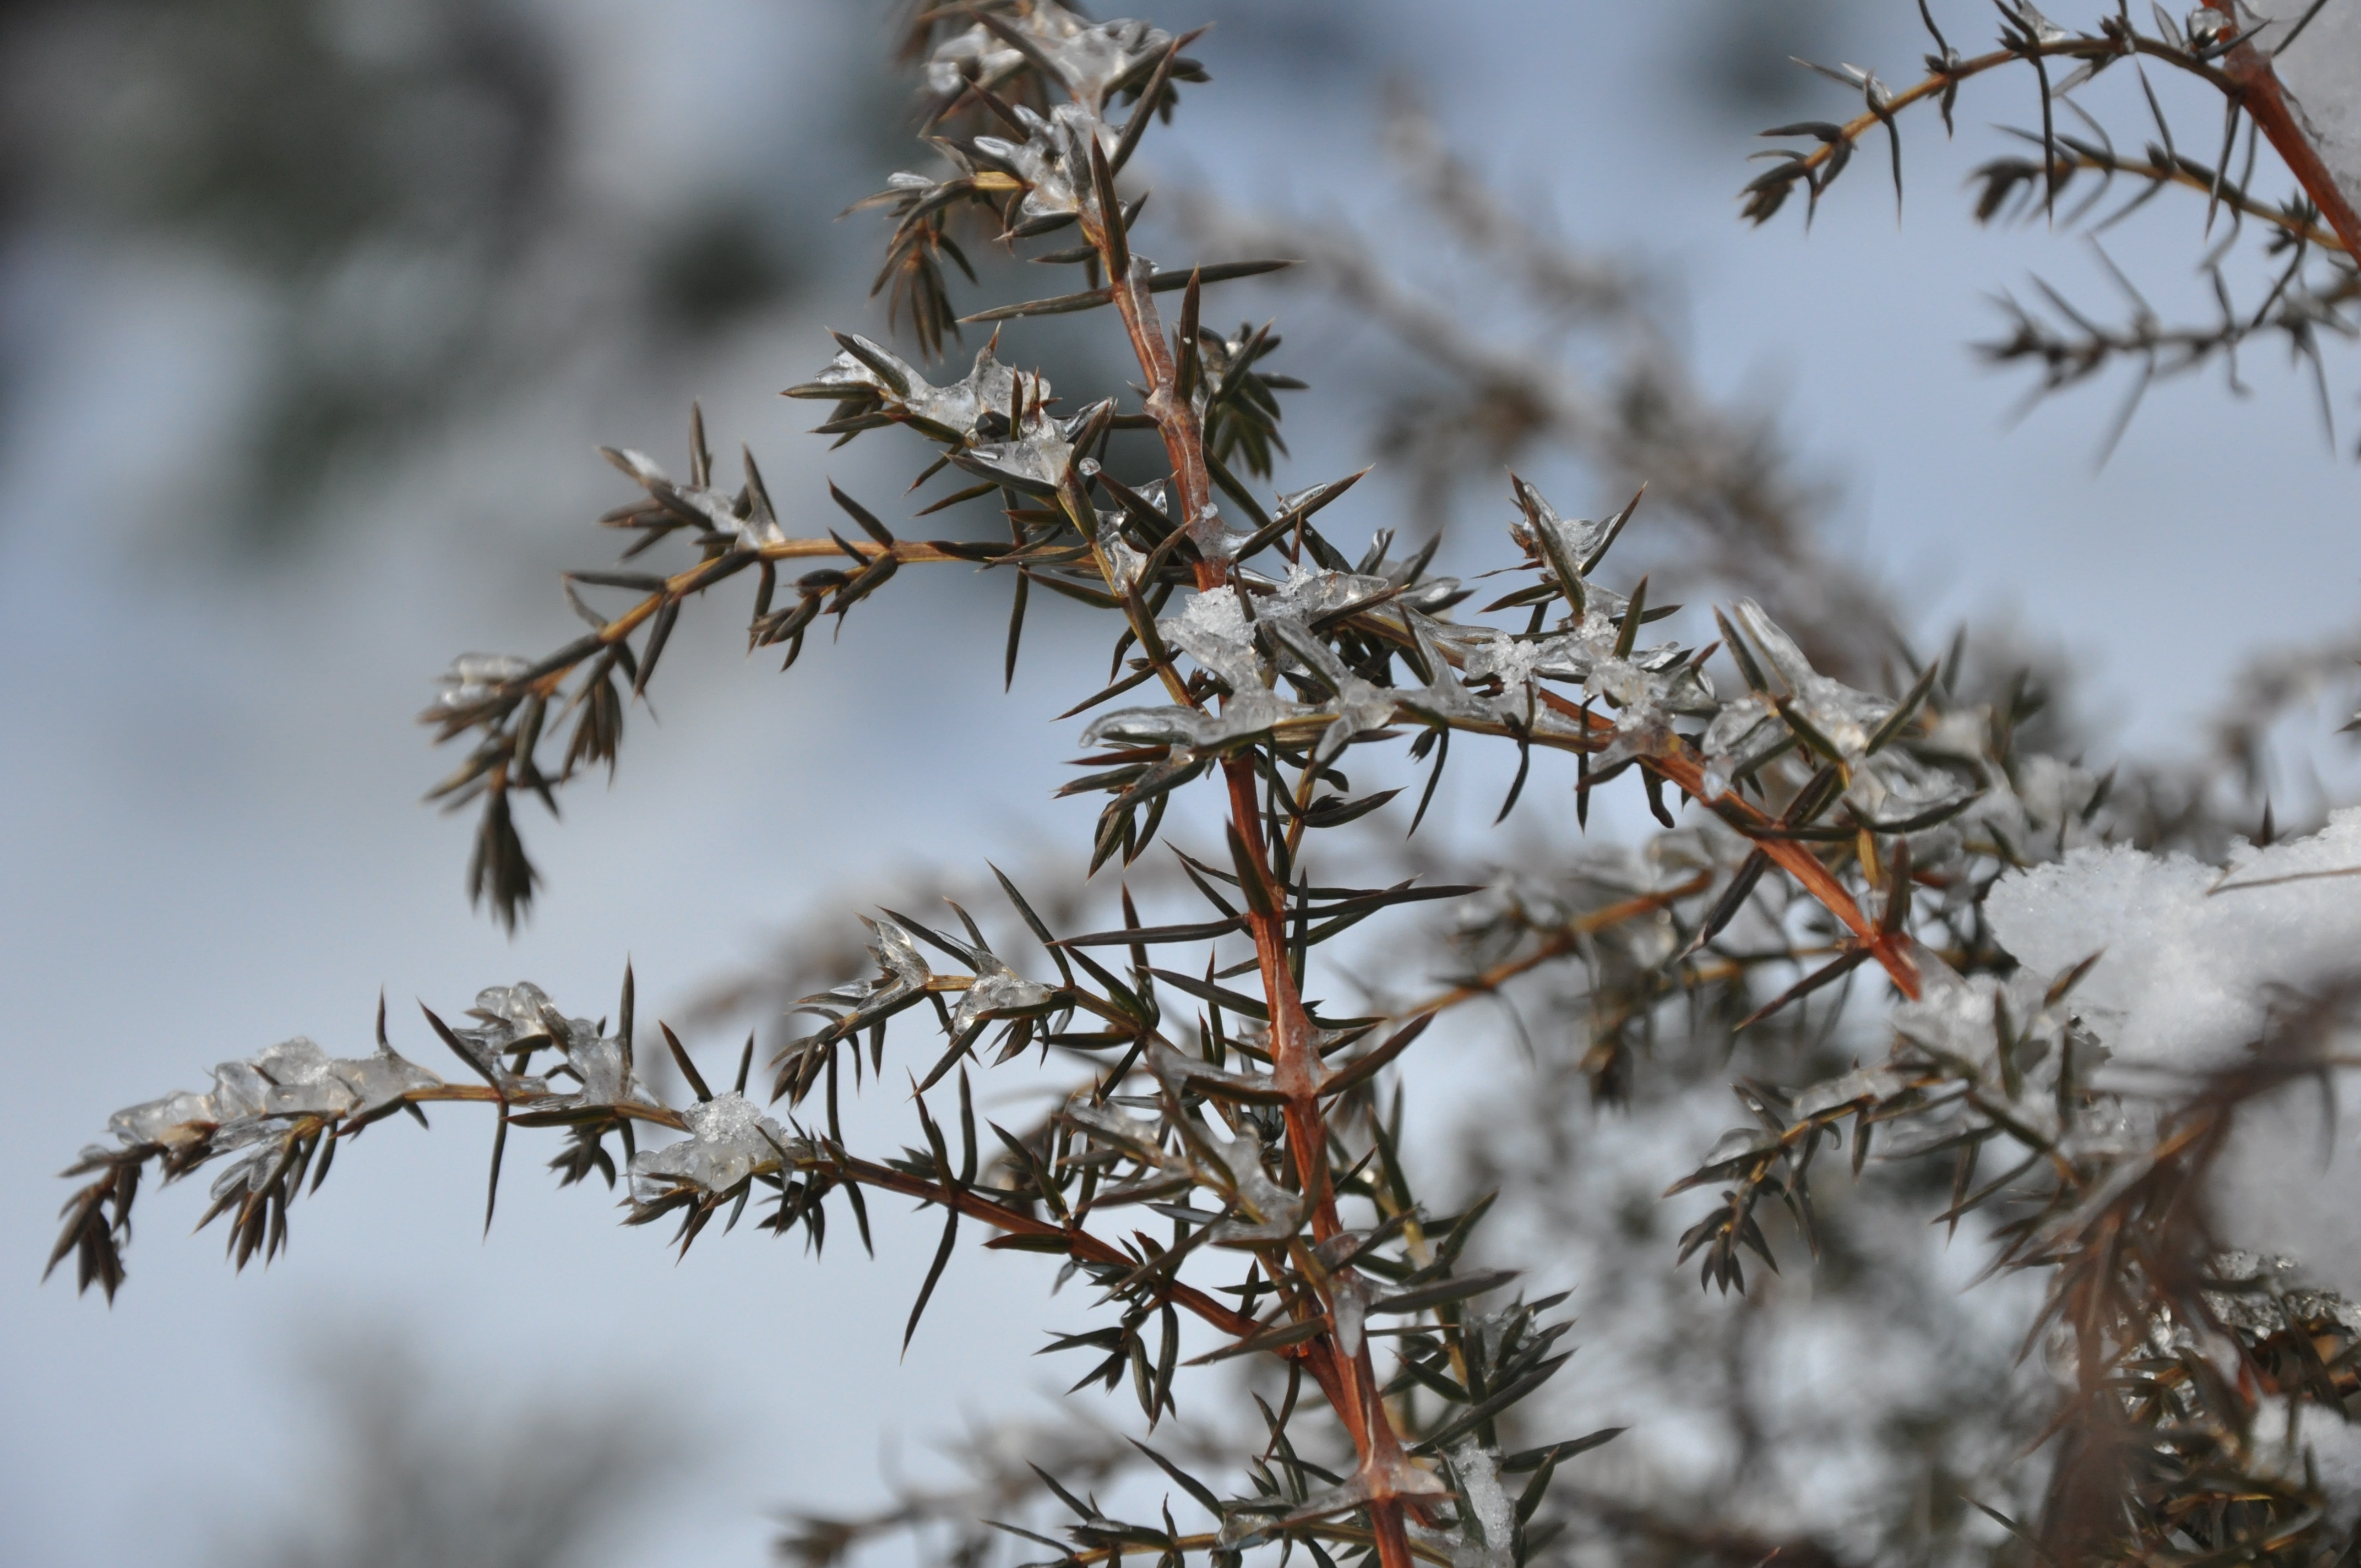
tree, nature, branch, snow, winter, plant, leaf, flower, frost, ice, spring, autumn, weather, botany, flora, season, twig, close up, spruce, freezing, woody plant, thorns spines and prickles